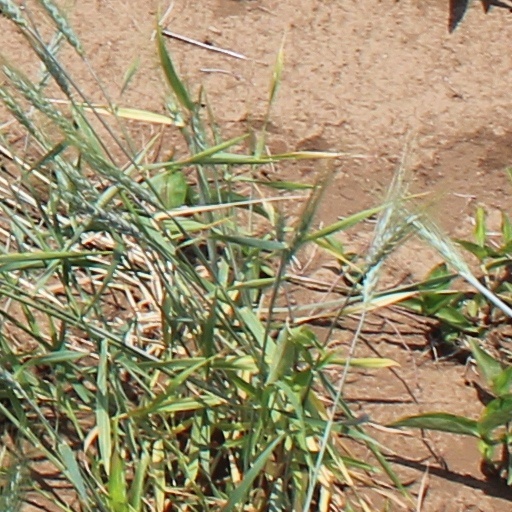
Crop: wheat